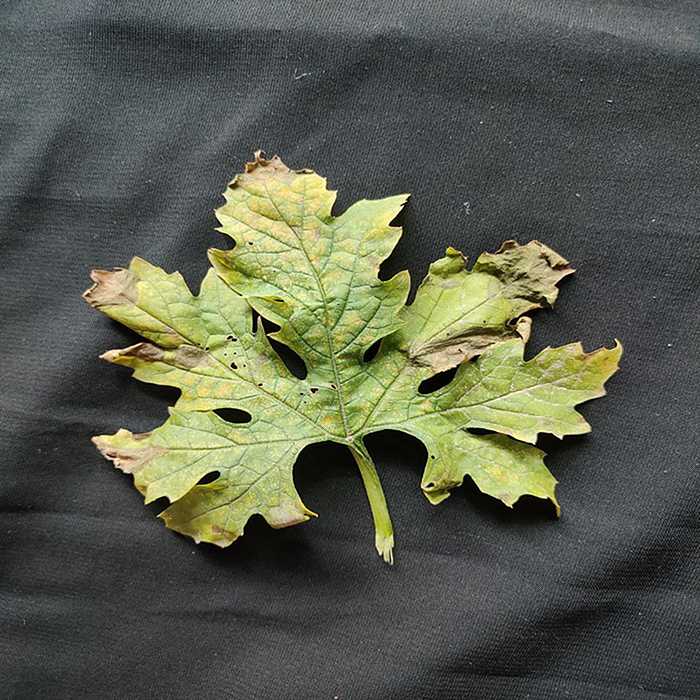
Plant: Bitter Gourd
Label: Mosaic virus